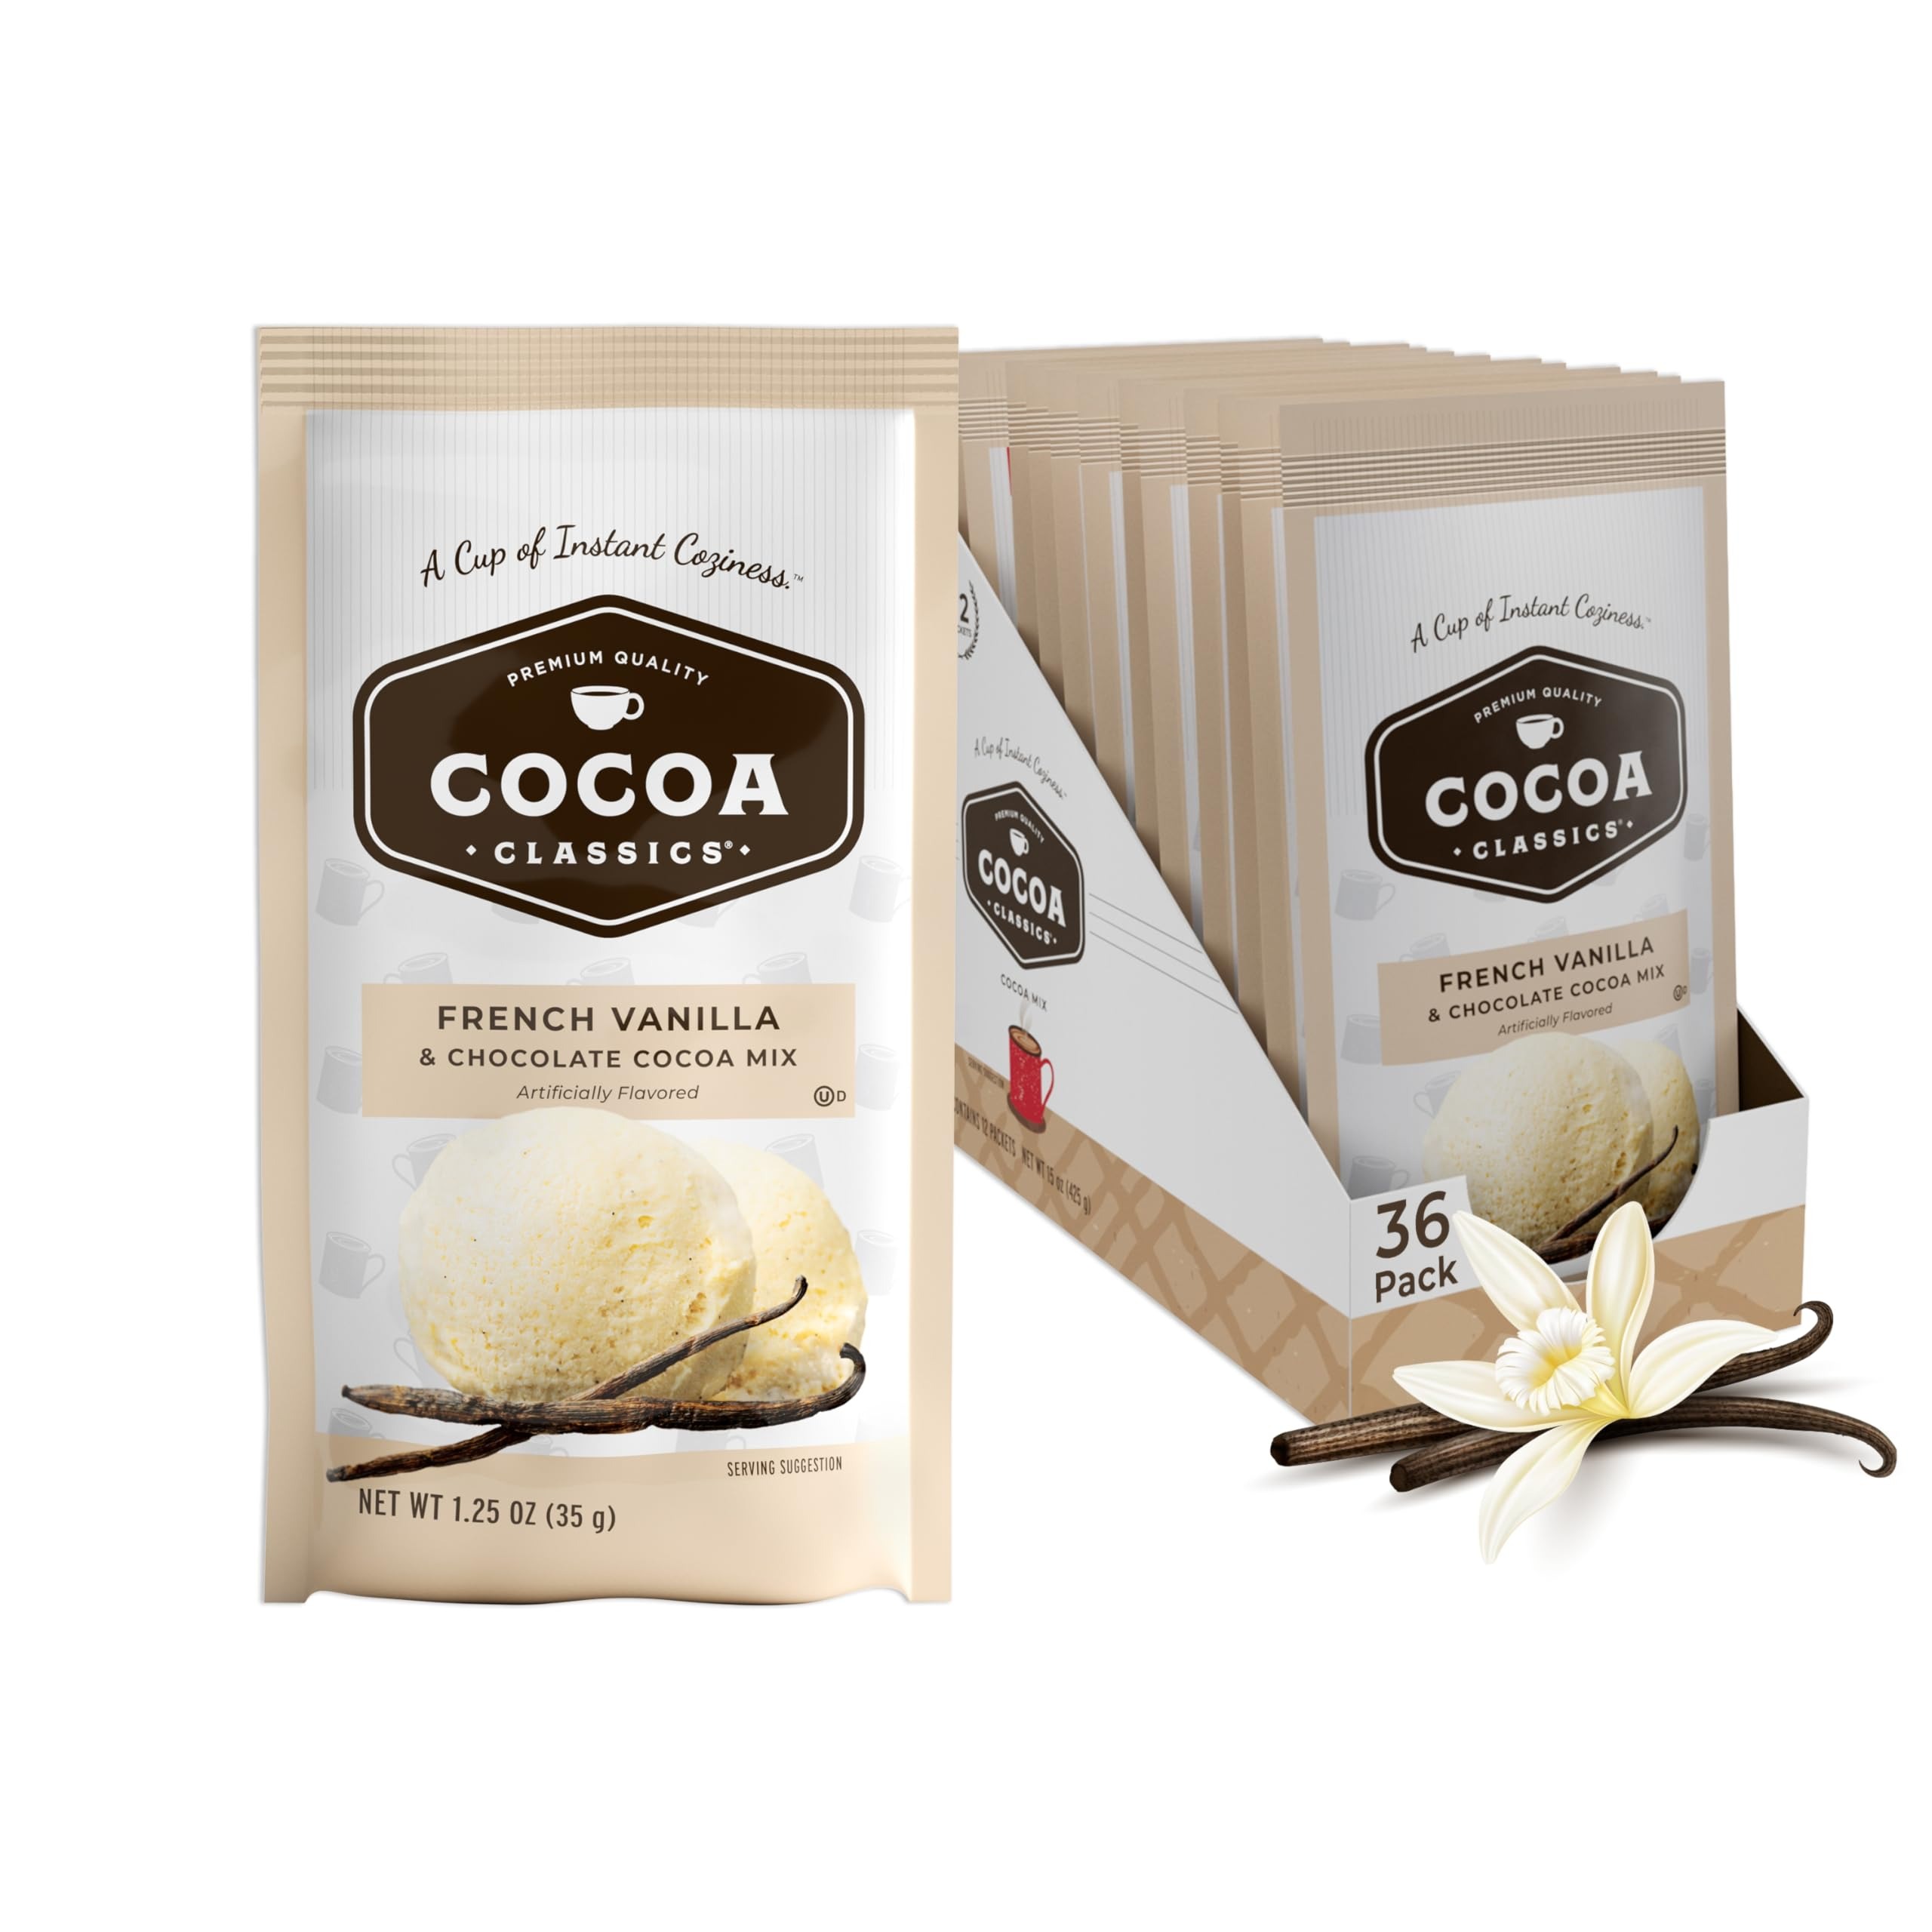
Item Name: Cocoa Classics French Vanilla Cocoa Mix Hot Chocolate Made with Nonfat Milk Just Add Hot Water Make Hot or Iced Cocoa Gluten Free & Kosher Dairy Friendly 1.25oz Packets (Pack of 36)
Bullet Point 1: COCOA MAGIC: Dive into the world of hot chocolate, where every frothy sip is filled with creamy chocolate bliss.
Bullet Point 2: FLAVOR VARIETY: Indulge in more than just chocolate! We've added delicious flavors like french vanilla, mint, raspberry and caramel to make your cocoa experience even more special. Check out our other flavors in our brand store!
Bullet Point 3: MADE WITH REAL MILK: Our hot chocolate mixes are made with nonfat dry milk, leaving you with only one task. Just add hot water and watch Cocoa Classics instantly dissolve into a rich and creamy treat!
Bullet Point 4: GLUTEN FREE & KOSHER DAIRY CERTIFIED: Sip with confidence! Cocoa Classics are made with premium-quality, gluten-free ingredients that are kosher certified.
Bullet Point 5: NO ARTIFICIAL SWEETENERS OR COLORS: Cocoa Classics is made with no artificial sweeteners or artificial colors.
Bullet Point 6: ENJOY HOT OR COLD: Whether you’re looking to warm up or cool down, cozy up on the couch, or celebrate at an outdoor BBQ, Cocoa Classics is your go-to - Anytime, Any Way!
Bullet Point 7: This product contains 36, 1.25 oz packets.
Value: 45.0
Unit: Ounce

Price: 0.72